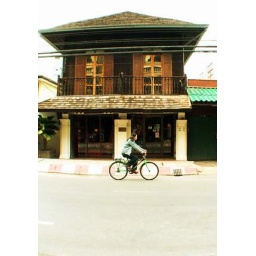
Relaxant girl pass the old house by her bicycle. on Tapae Road. Chiangmai